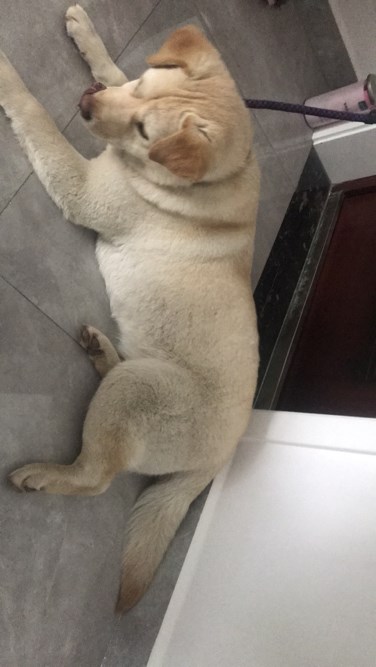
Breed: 3580-n000122-Labrador_retriever